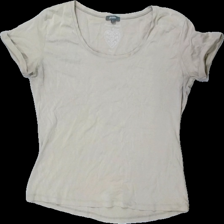
View: front
Type: T-shirt
Category: Ladies
Brand: Not in the list
Brand text on label: phildar
Colors: Beige
Material: 100% cotton
Cut: Regular
Size: L
Season: All
Stains: Major
Damage: fläck armhåla
Damage location: middle right
Damage 2: fläck armhåla
Damage 2 location: middle left
Price range: <50
Recommended usage: Export
Description: beige t-shirt med fläckar i armhålorna